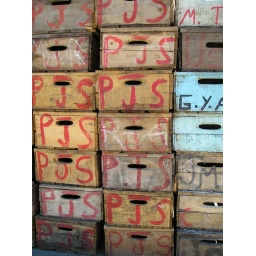
crates on the roof of the market in santiago de atitlan